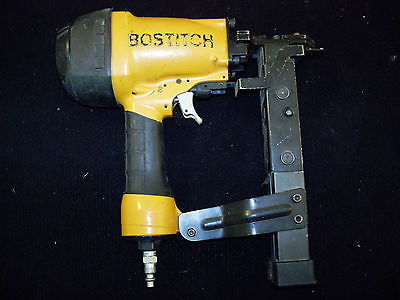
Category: stapler